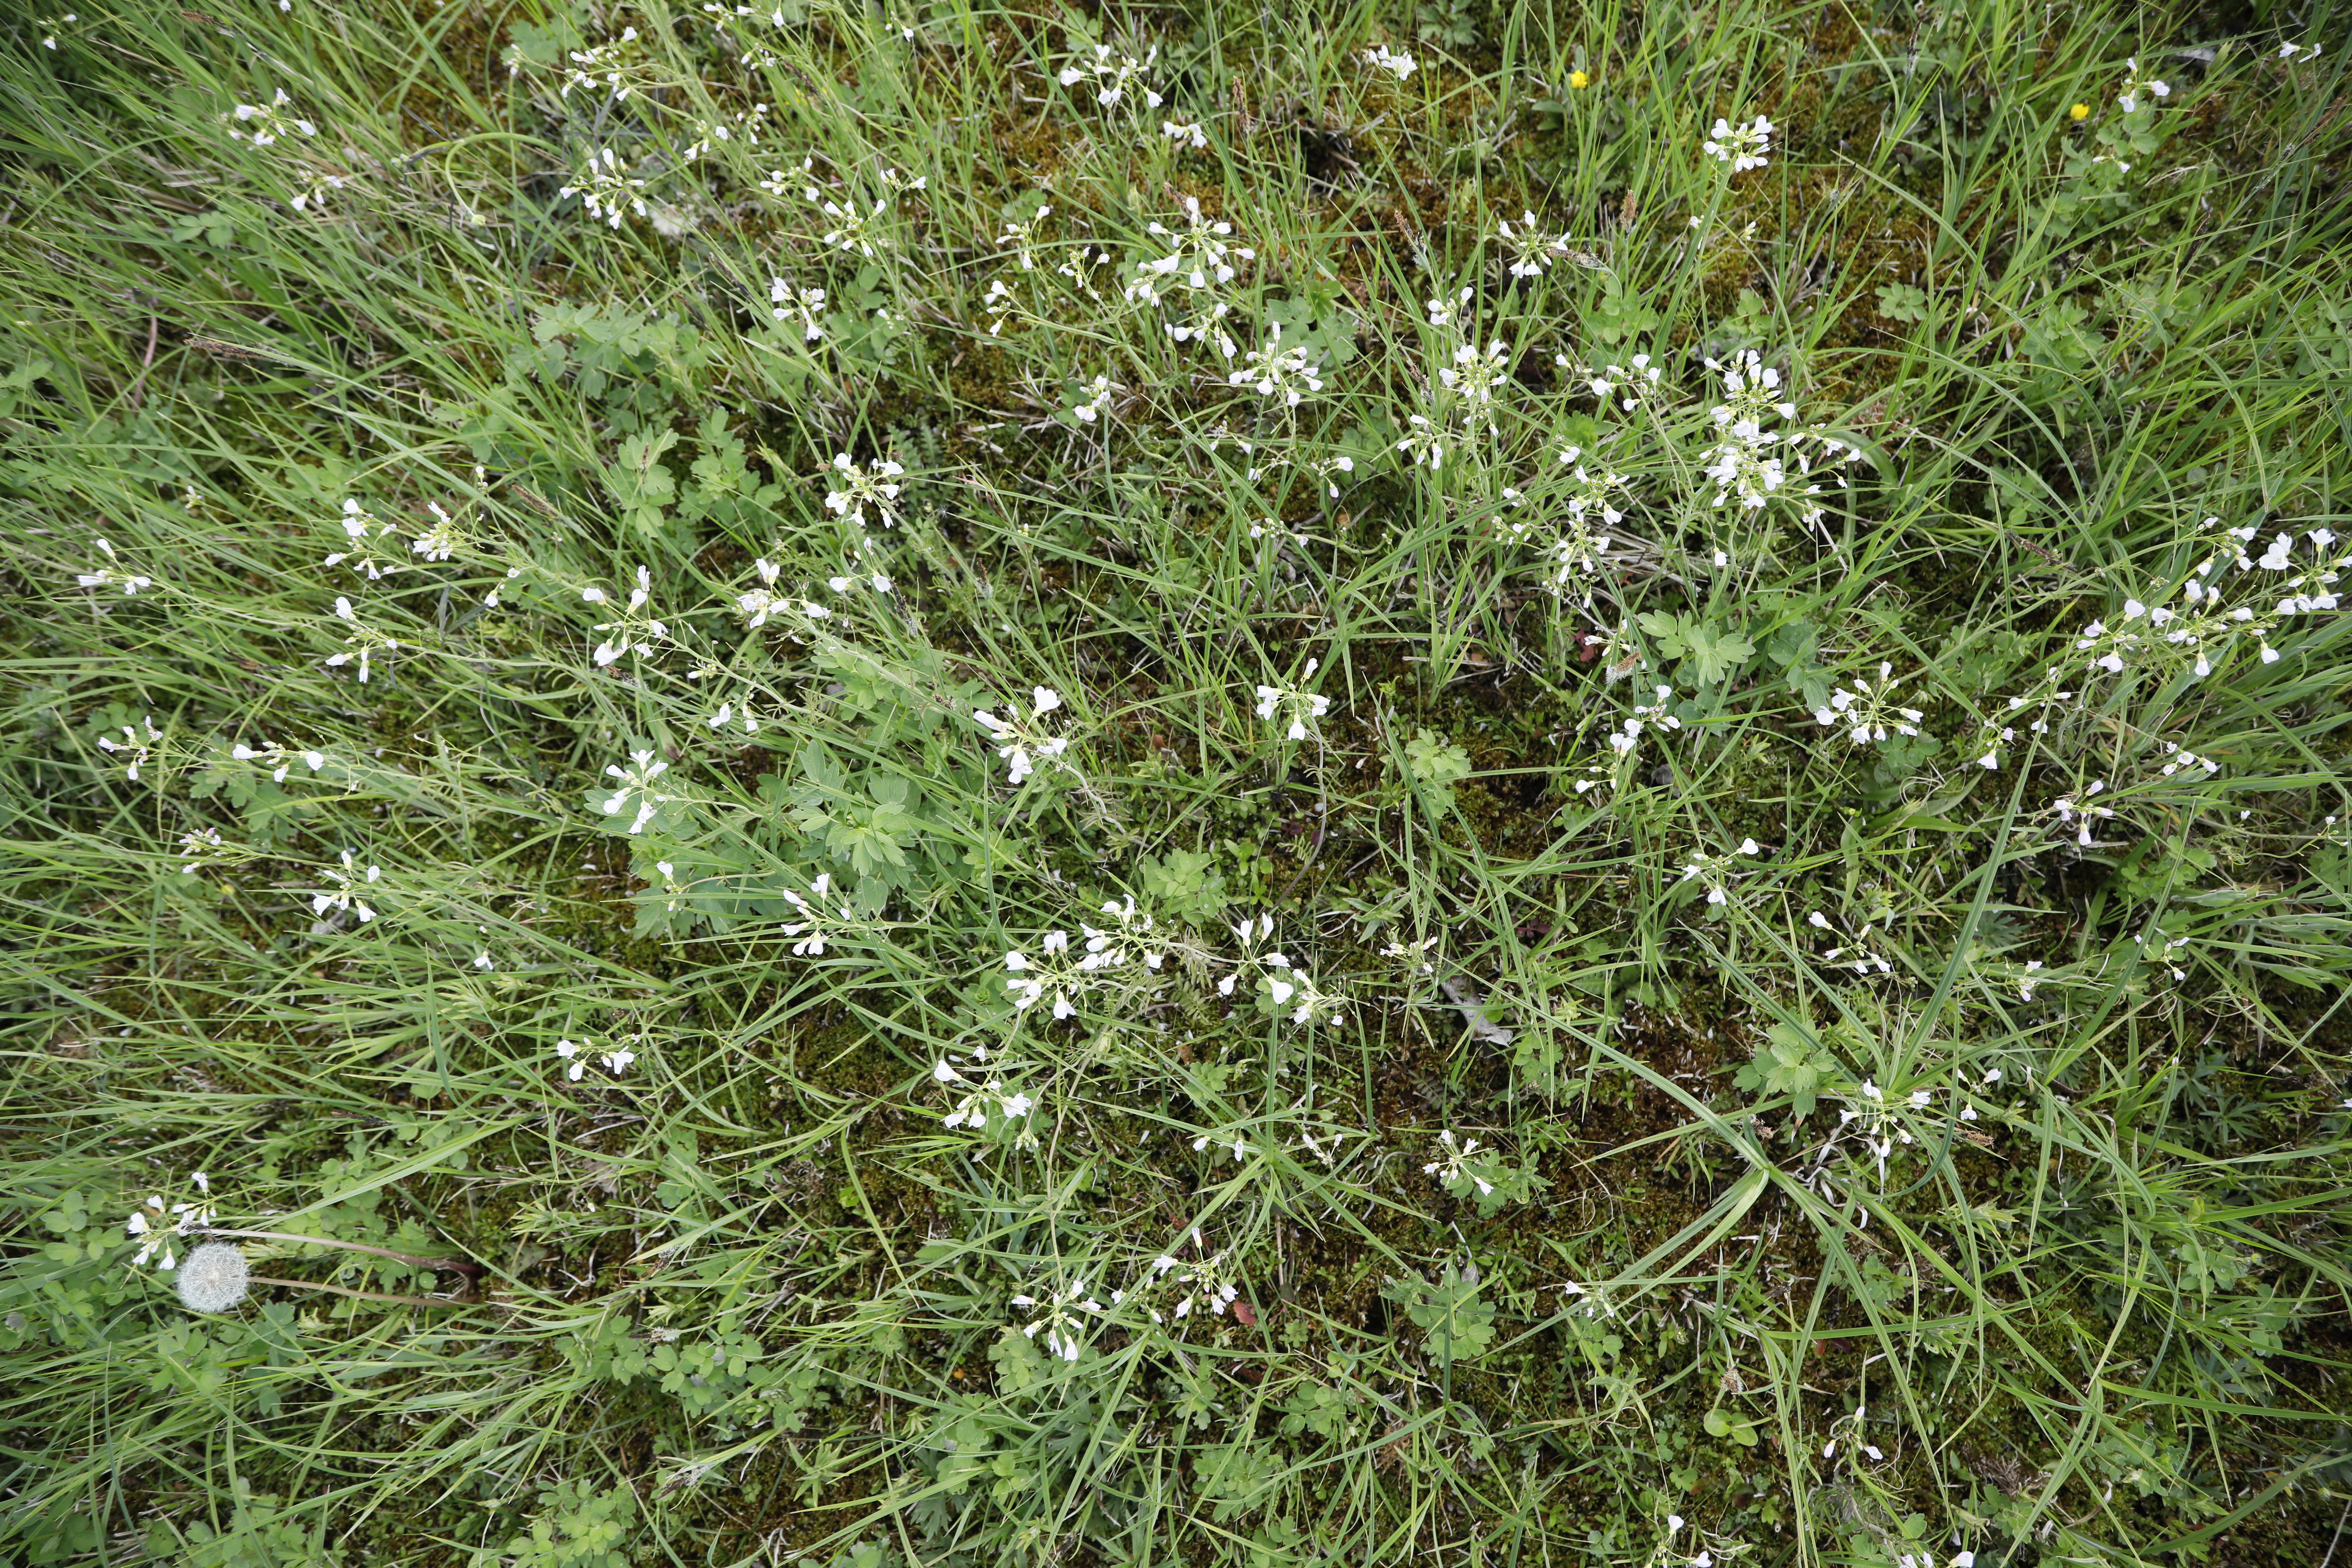
Plant species: Cardamine pratensis